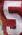
Number: 5